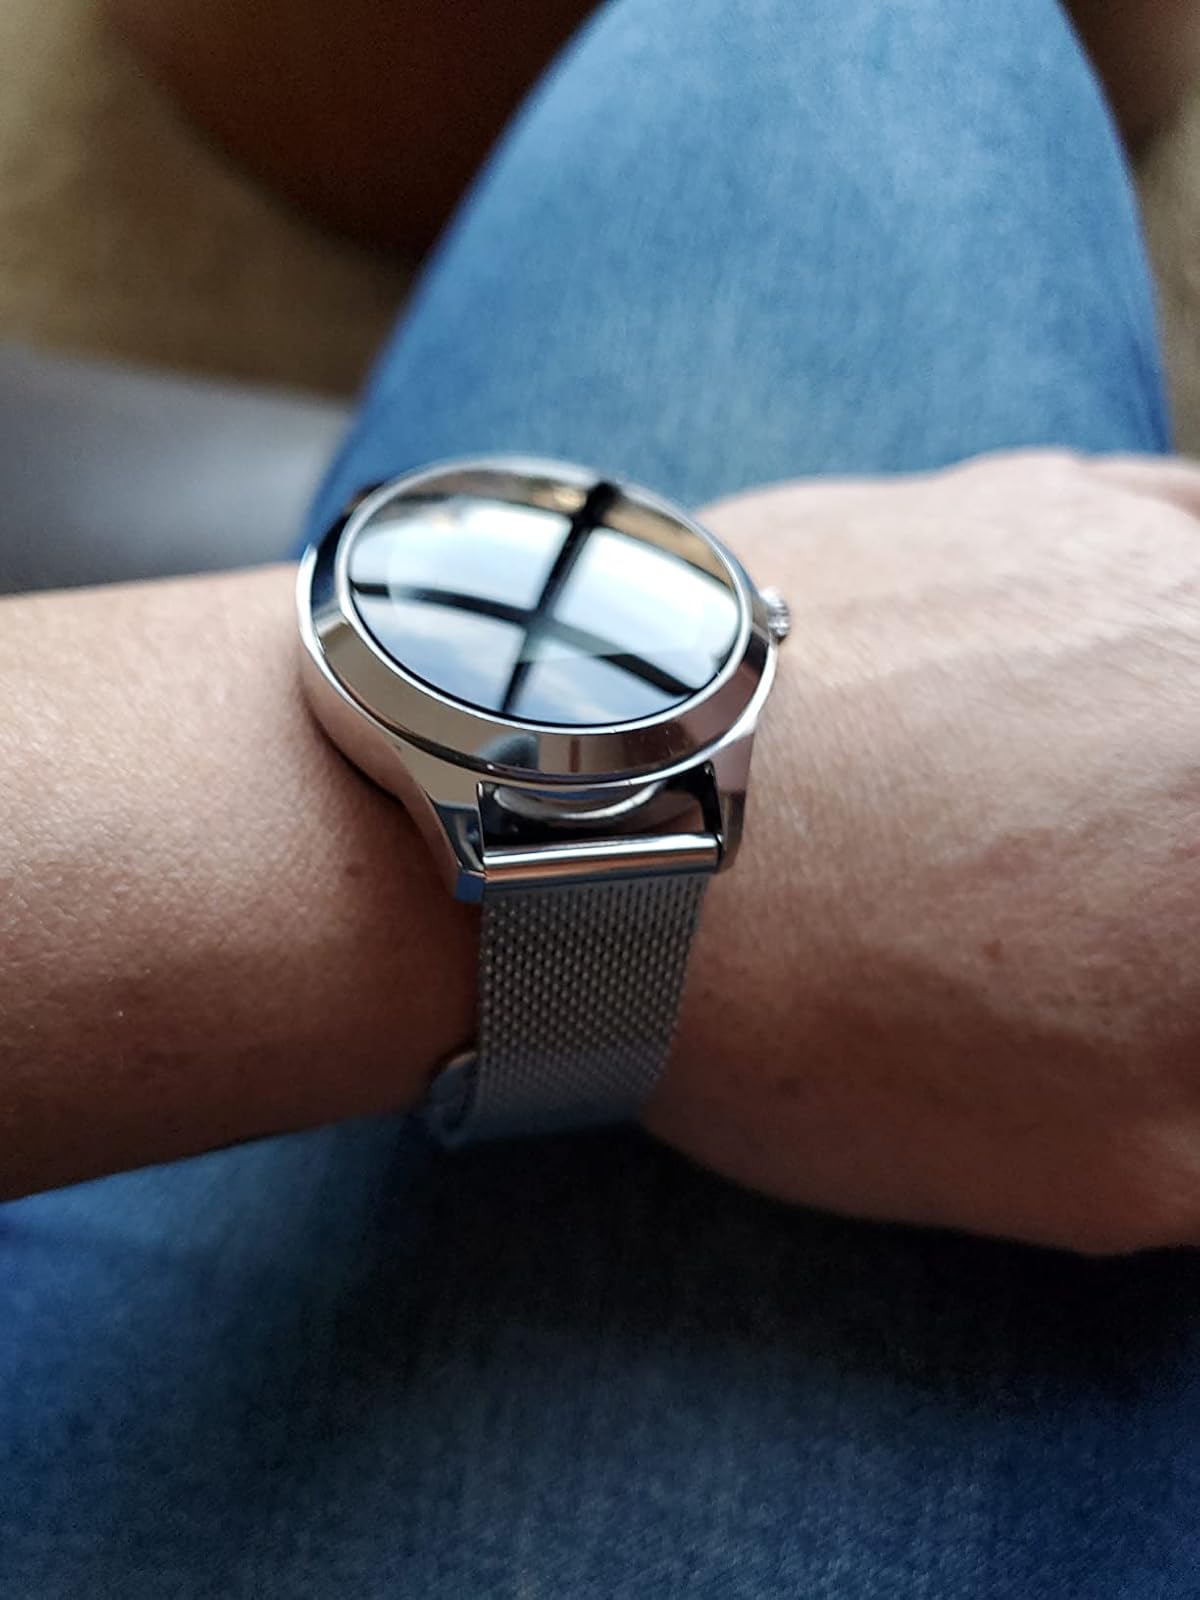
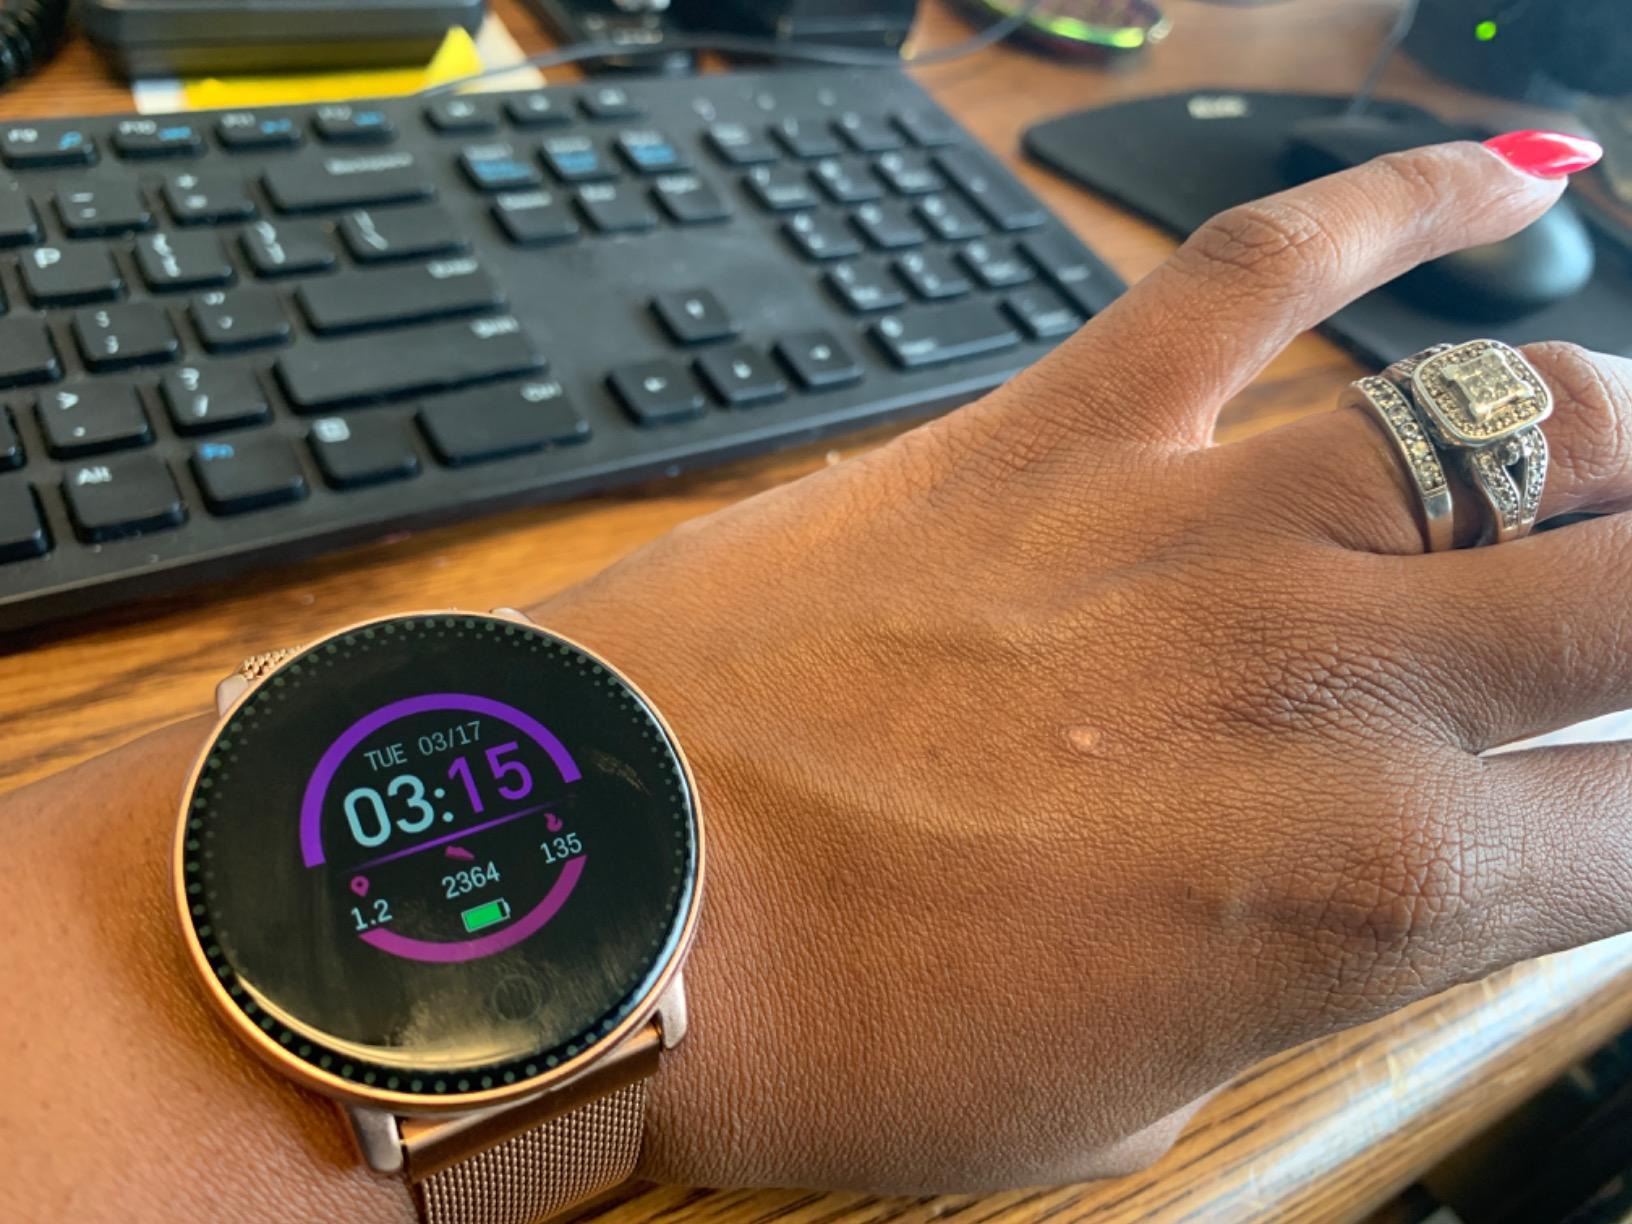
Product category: smartwatch
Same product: no